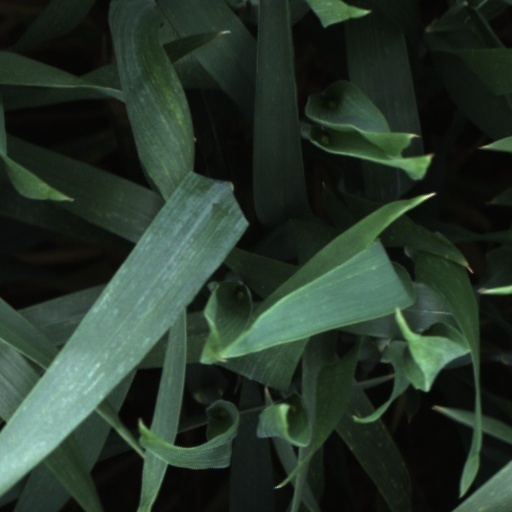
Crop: wheat